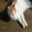
Label: cat